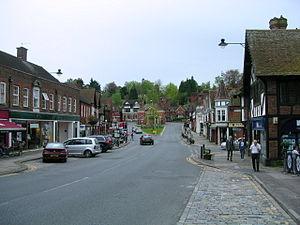
Haslemere est une ville du sud de l'Angleterre, dans le Surrey, près de la frontière avec le Hampshire et le Sussex de l'Ouest. Haslemere est approximativement à quinze kilomètres au sud-ouest de Guildford.